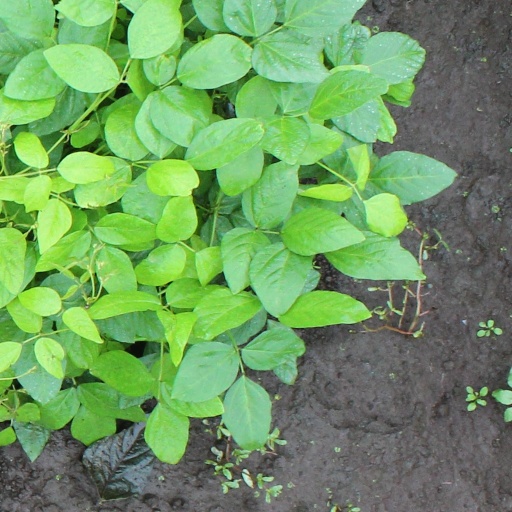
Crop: soybean